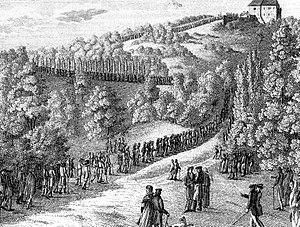
25 janvier : les Britanniques se retirent officiellement de Saint-Louis, puis de Gorée le 5 février. Les Français reprennent possession du Sénégal. C’est la seule voie fluviale utilisée par les Européens pour progresser à l’intérieur des terres africaines. Les anciens comptoirs sont voués au commerce, et des plantations se développent à l’intérieur des terres. Le colonel Schmaltz est nommé gouverneur du Sénégal.
La Confédération germanique est une confédération européenne ayant existé de 1815 à 1866. Elle est formée lors du congrès de Vienne, en remplacement de la confédération du Rhin sous protectorat de Napoléon Iᵉʳ. La Confédération germanique reprend en grande partie les limites du Saint-Empire romain germanique, incluant donc des populations non germanophones. Restent hors de la Confédération les territoires autrichiens relevant du royaume de Hongrie et les territoires prussiens à l'est du Brandebourg.
Karl-Ludwig Sand, né le 5 octobre 1795 à Wunsiedel et exécuté le 20 mai 1820 à Mannheim, est un étudiant bavarois, membre d'une Burschenschaft et auteur du premier assassinat politique répertorié en Allemagne, celui du dramaturge August von Kotzebue.
La première fête de la Wartbourg eut lieu le 18 octobre 1817, au château de Wartbourg, près d'Eisenach.
1ᵉʳ octobre : création de la Société des philomates à Wilno avec Adam Mickiewicz. En décembre, Panta Koïna est créée à Varsovie. Ces sociétés secrètes se répandent parmi la jeunesse étudiante des universités polonaises.